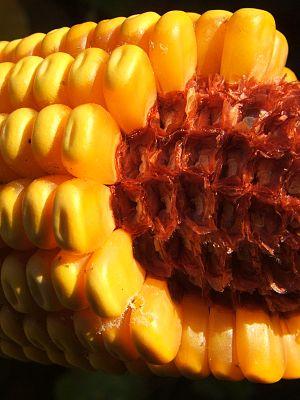
La rafle de maïs est le rachis de l'épi de maïs, inflorescence femelle du maïs sur lequel sont implantés les épillets femelles qui se transforment en grains lors de la maturation de la plante.